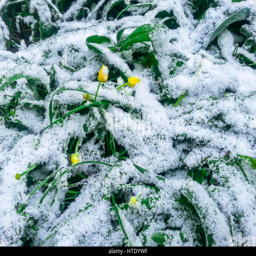
snow on the green grass and flowers .